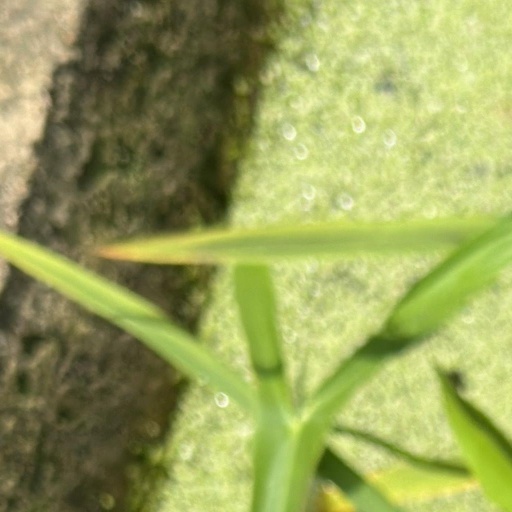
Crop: rice